Brendan Sorsby

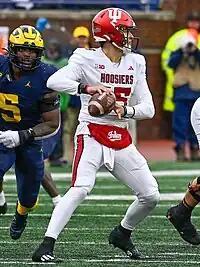
Sorsby with Indiana in 2023

Brendan Sorsby (born January 20, 2004) is an American college football quarterback for the Cincinnati Bearcats. He previously played for the Indiana Hoosiers from 2022 to 2023.